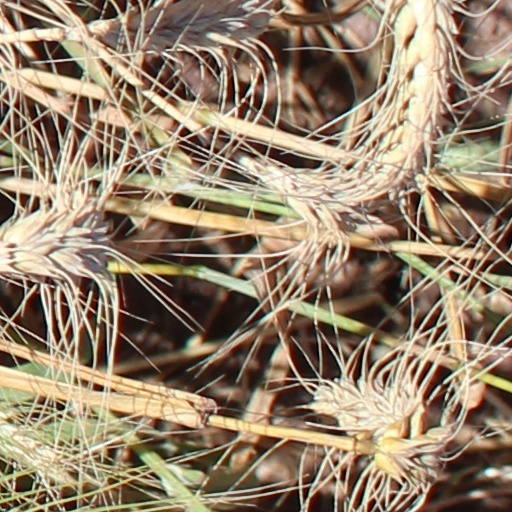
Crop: wheat